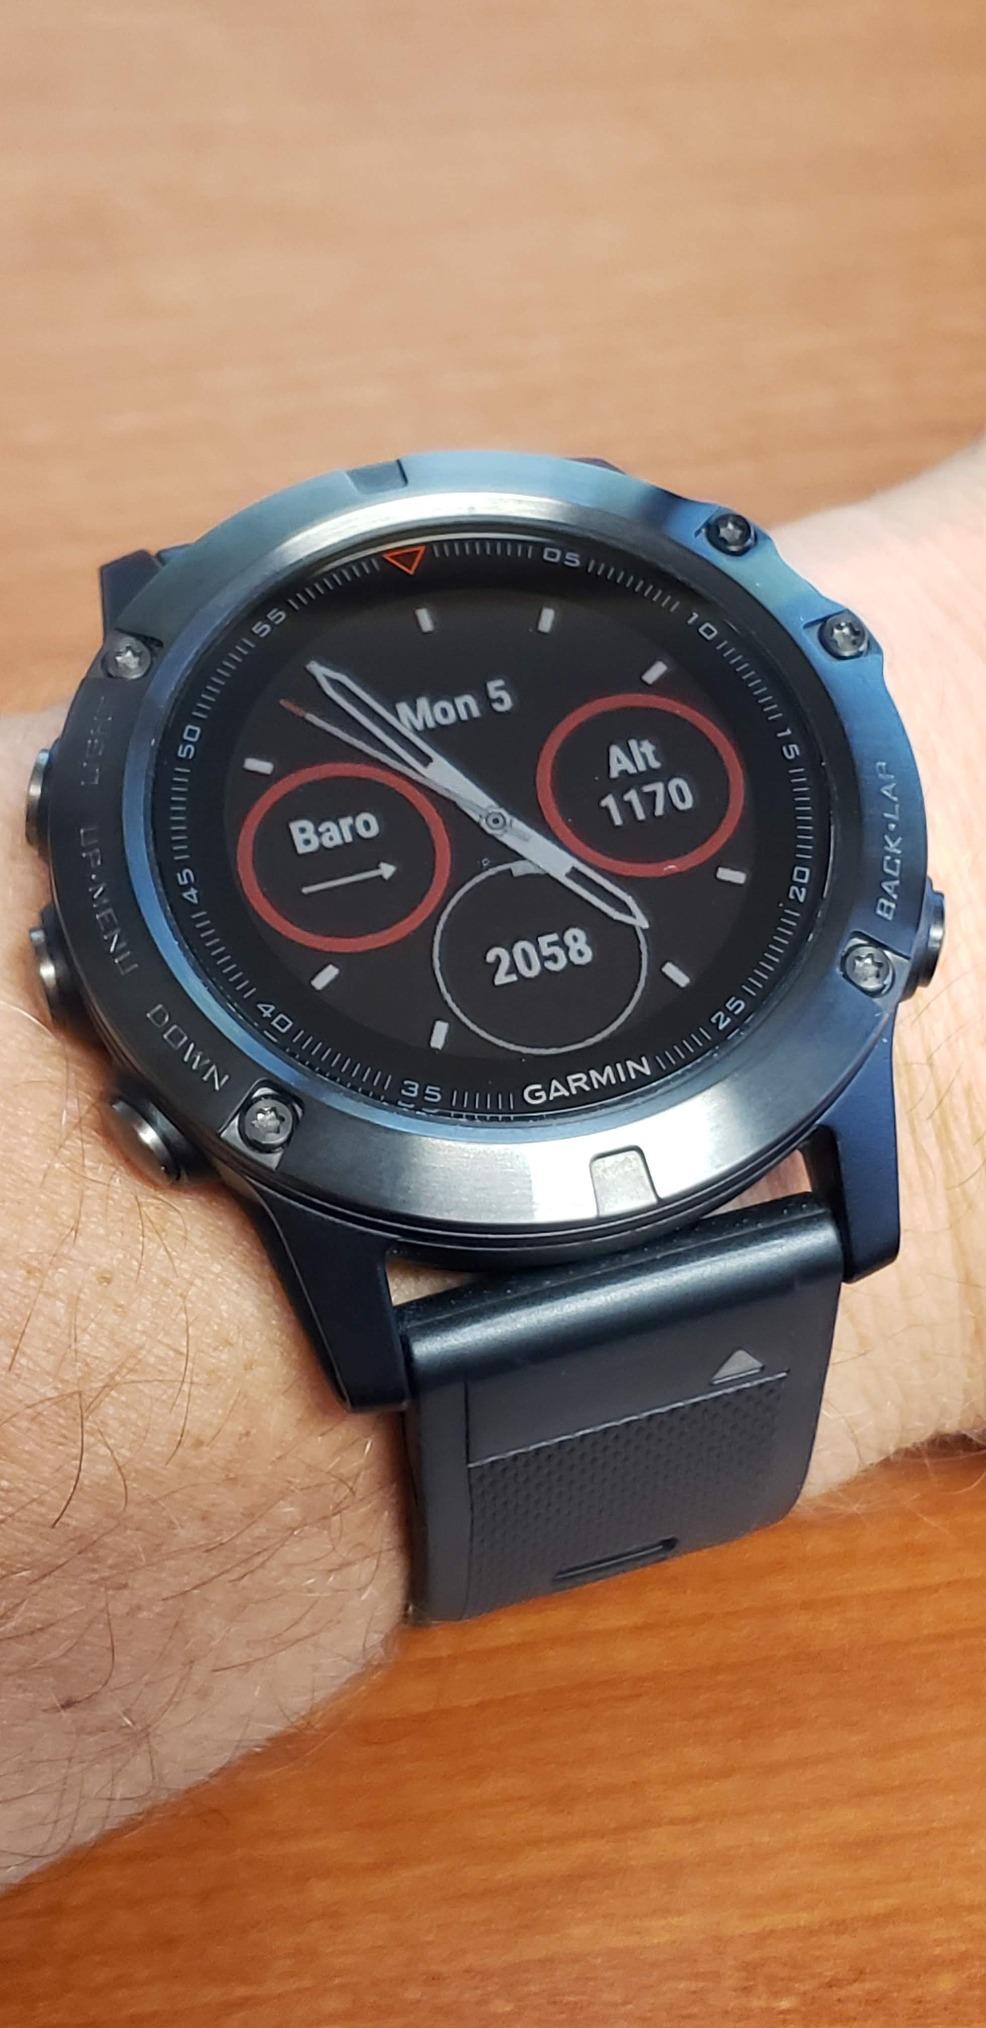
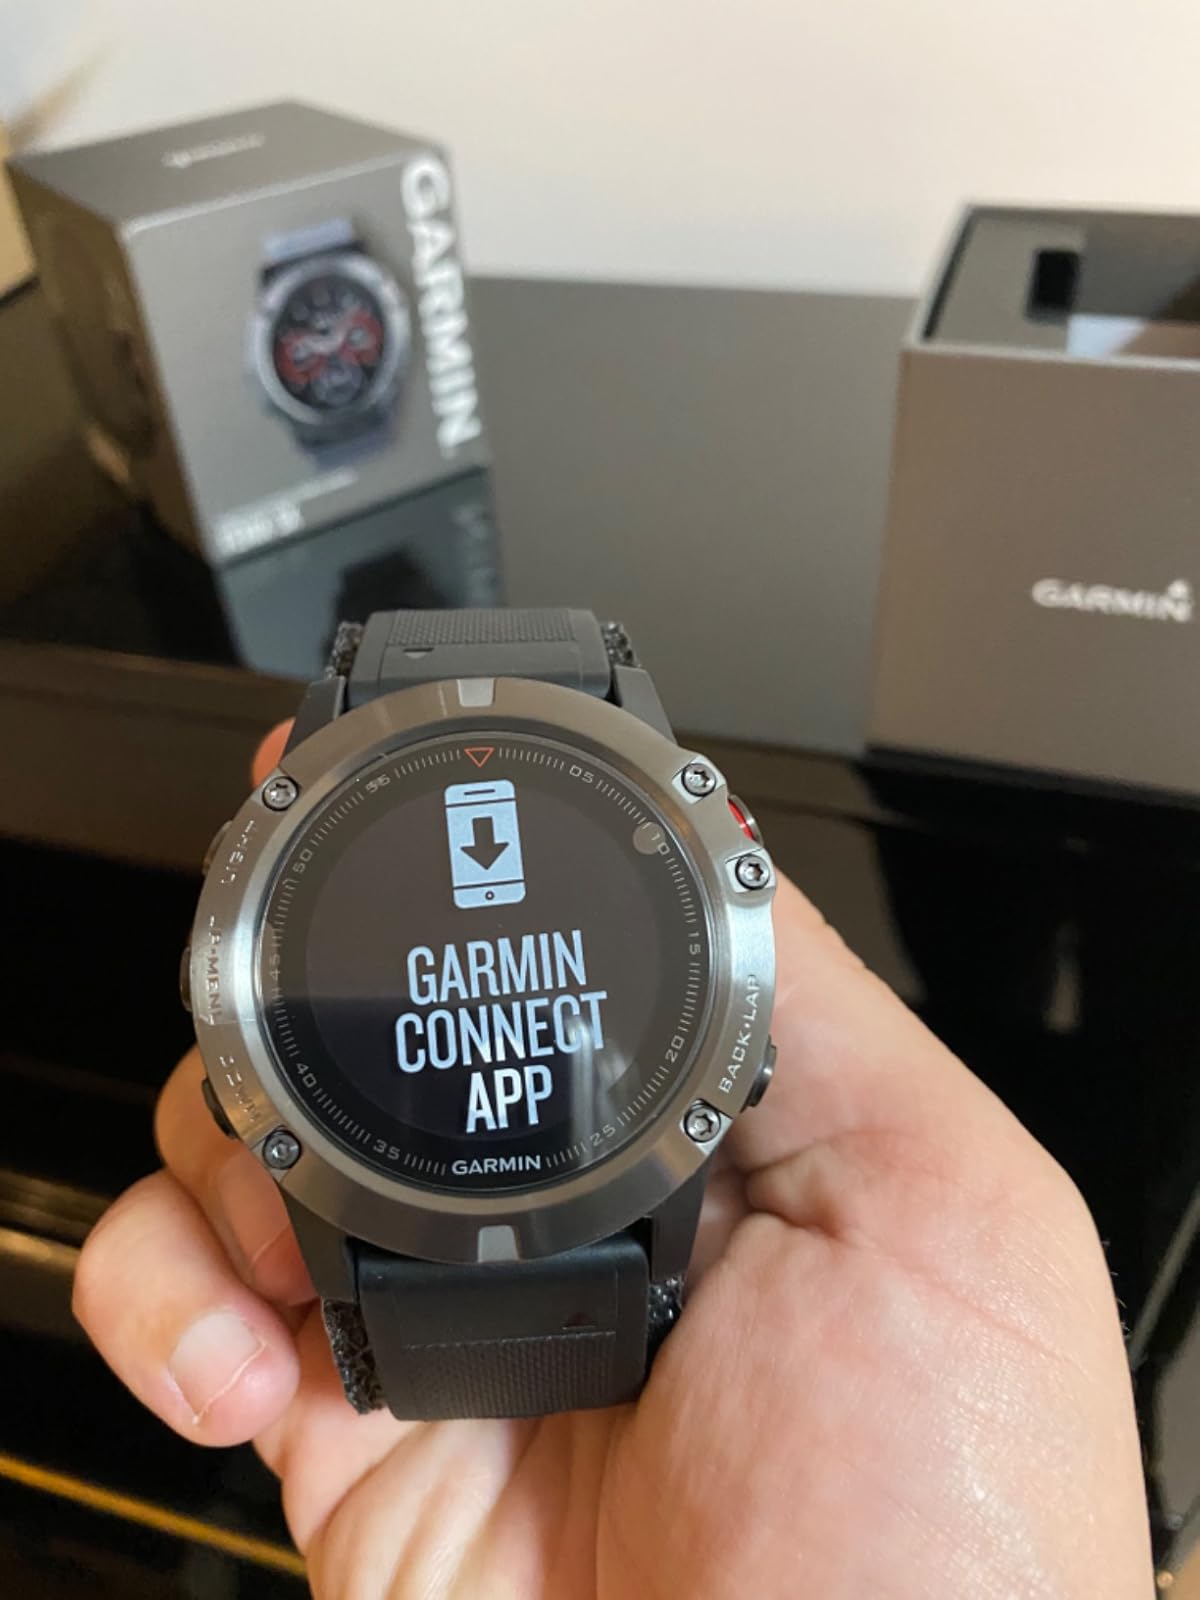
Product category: smartwatch
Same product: yes